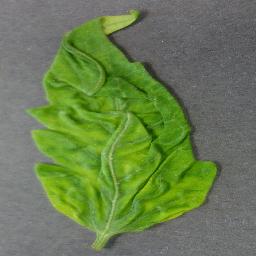
Label: Tomato___Tomato_Yellow_Leaf_Curl_Virus